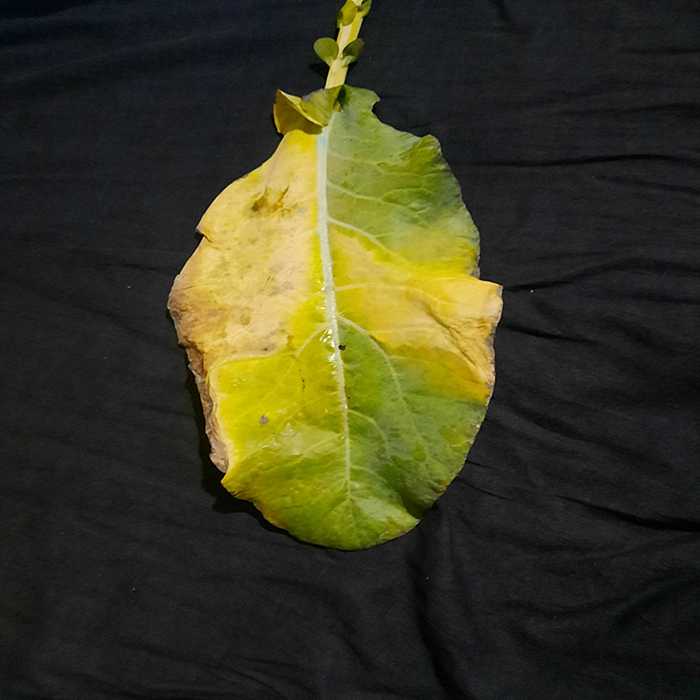
Plant: Cauliflower
Label: Black Rot